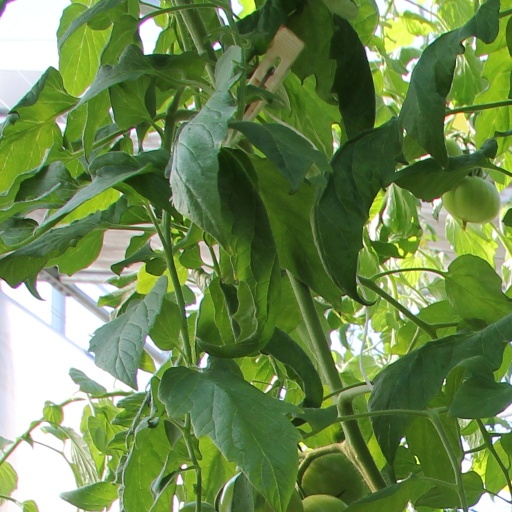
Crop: tomato